LesserEvil

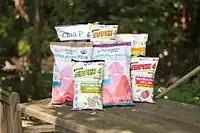
LesserEvil's packaging in 2014

LesserEvil was founded in 2004 by Michael A. Sands, Gene Hackman, and Jim Cramer in Tuckahoe, New York.